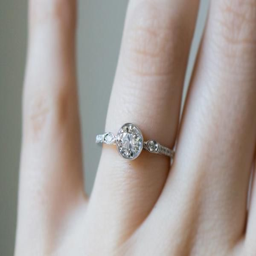
old cut diamonds are beloved for their glassy sparkle .